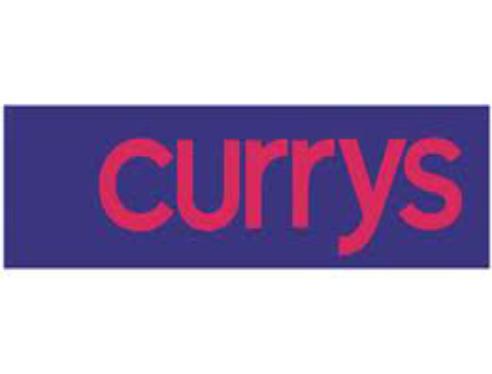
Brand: Currys
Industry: Electronic